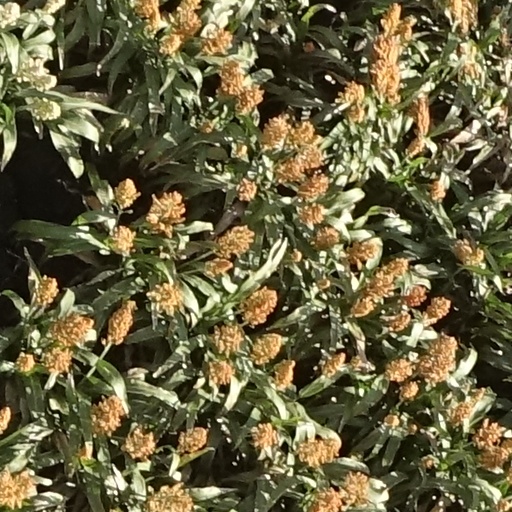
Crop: sorghum